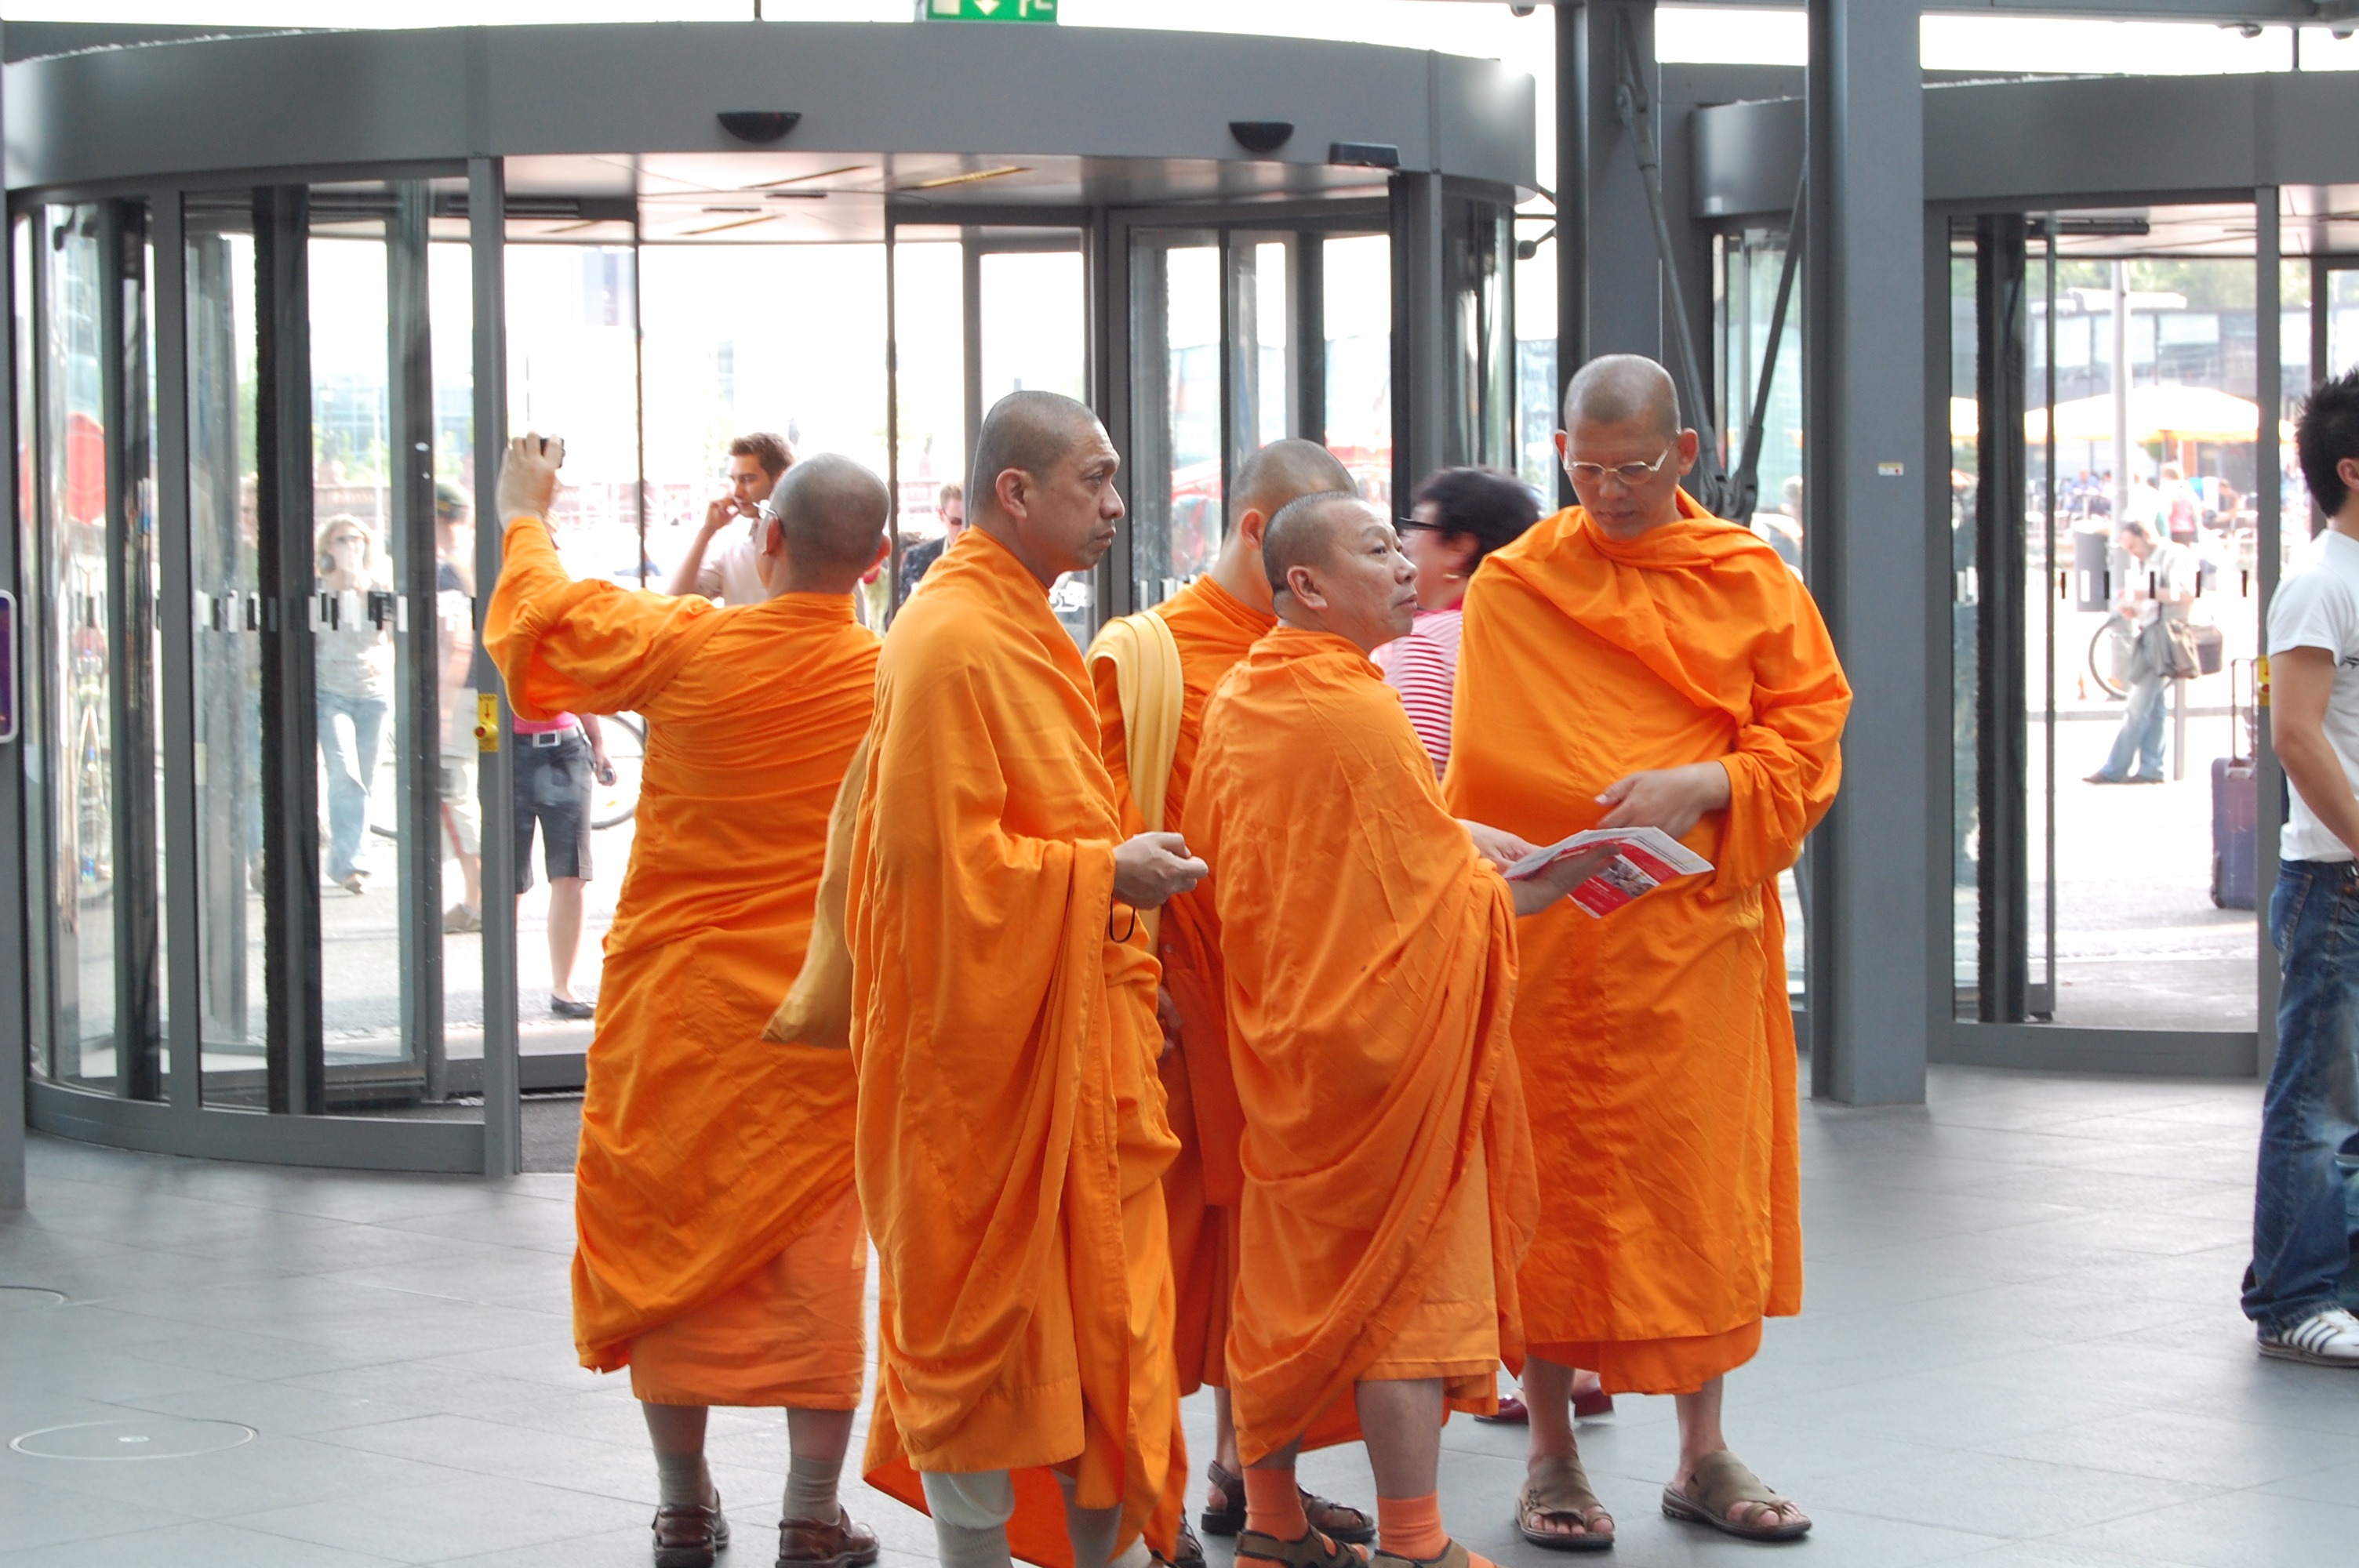
person, monk, human, profession, tibetan, monks